Zurich Opera House

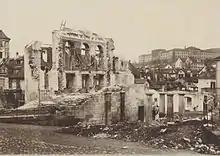
Ruins of the Aktientheater after the fire of 1890

The first permanent theatre in Zurich, the , was built in 1834 and it became the focus of Richard Wagner’s activities during his period of exile from Germany.